Péter Petrovics

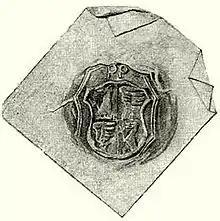
Seal of Péter Petrovics

Péter Petrovics (/; "c." 1486 – October 1557) was a Hungarian noble of Serb ethnicity from Banat, who was active in the 16th-century Transylvania.